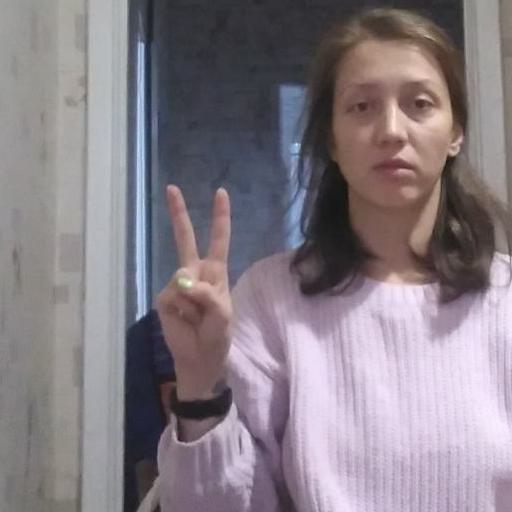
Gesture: peace